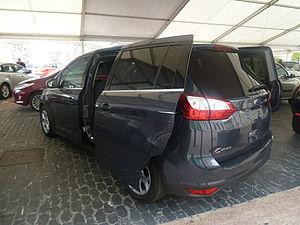
Le Ford C-Max est une automobile de la marque américaine Ford et fait partie du segment des monospaces compacts. Réservé au marché européen, il est produit dans l'usine de Sarrelouis en Allemagne.